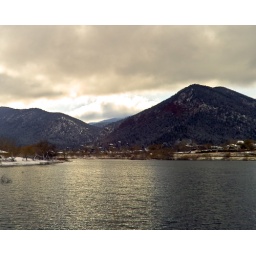
clouds over Palmer lake